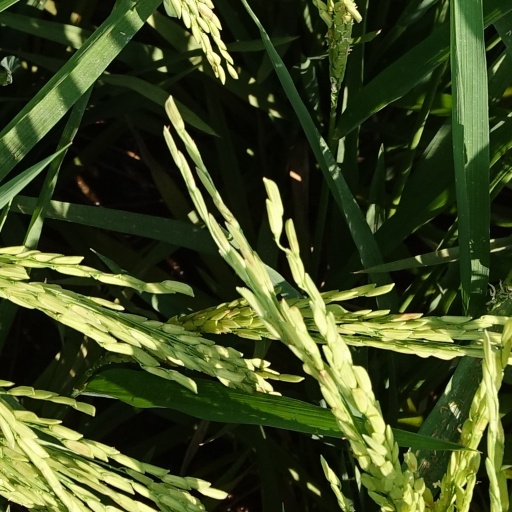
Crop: rice